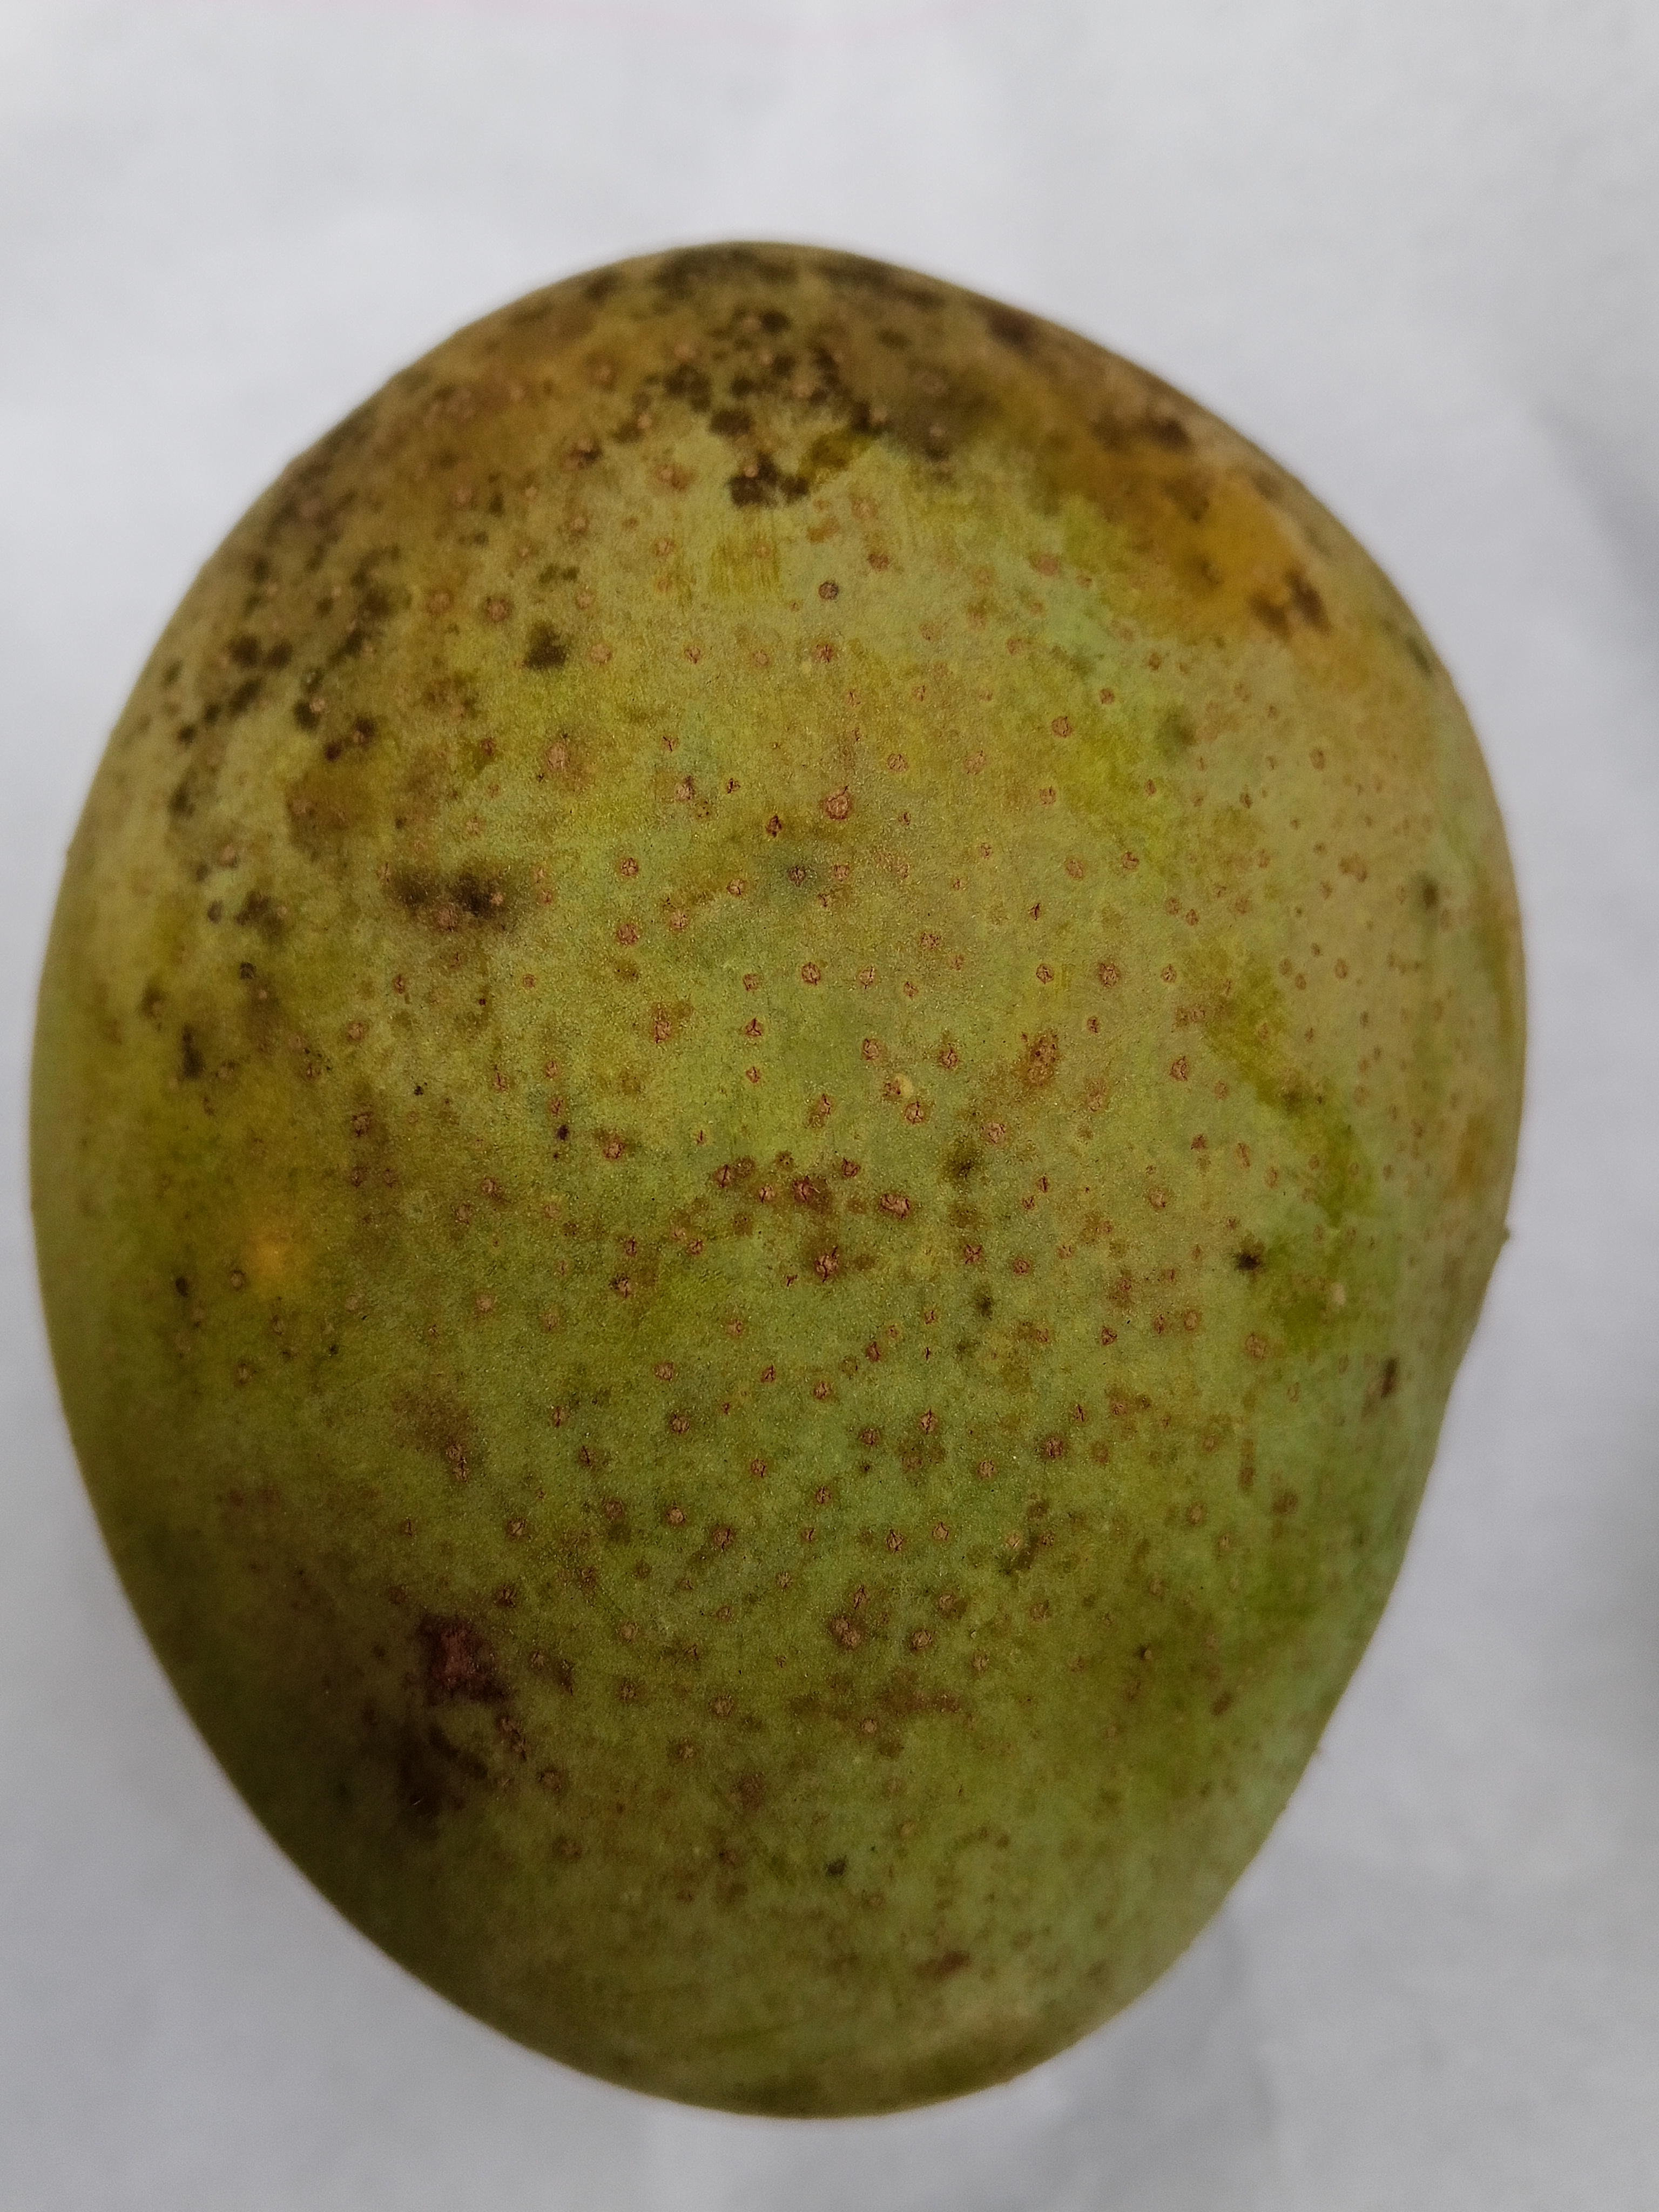
Mango variety: Himsagar